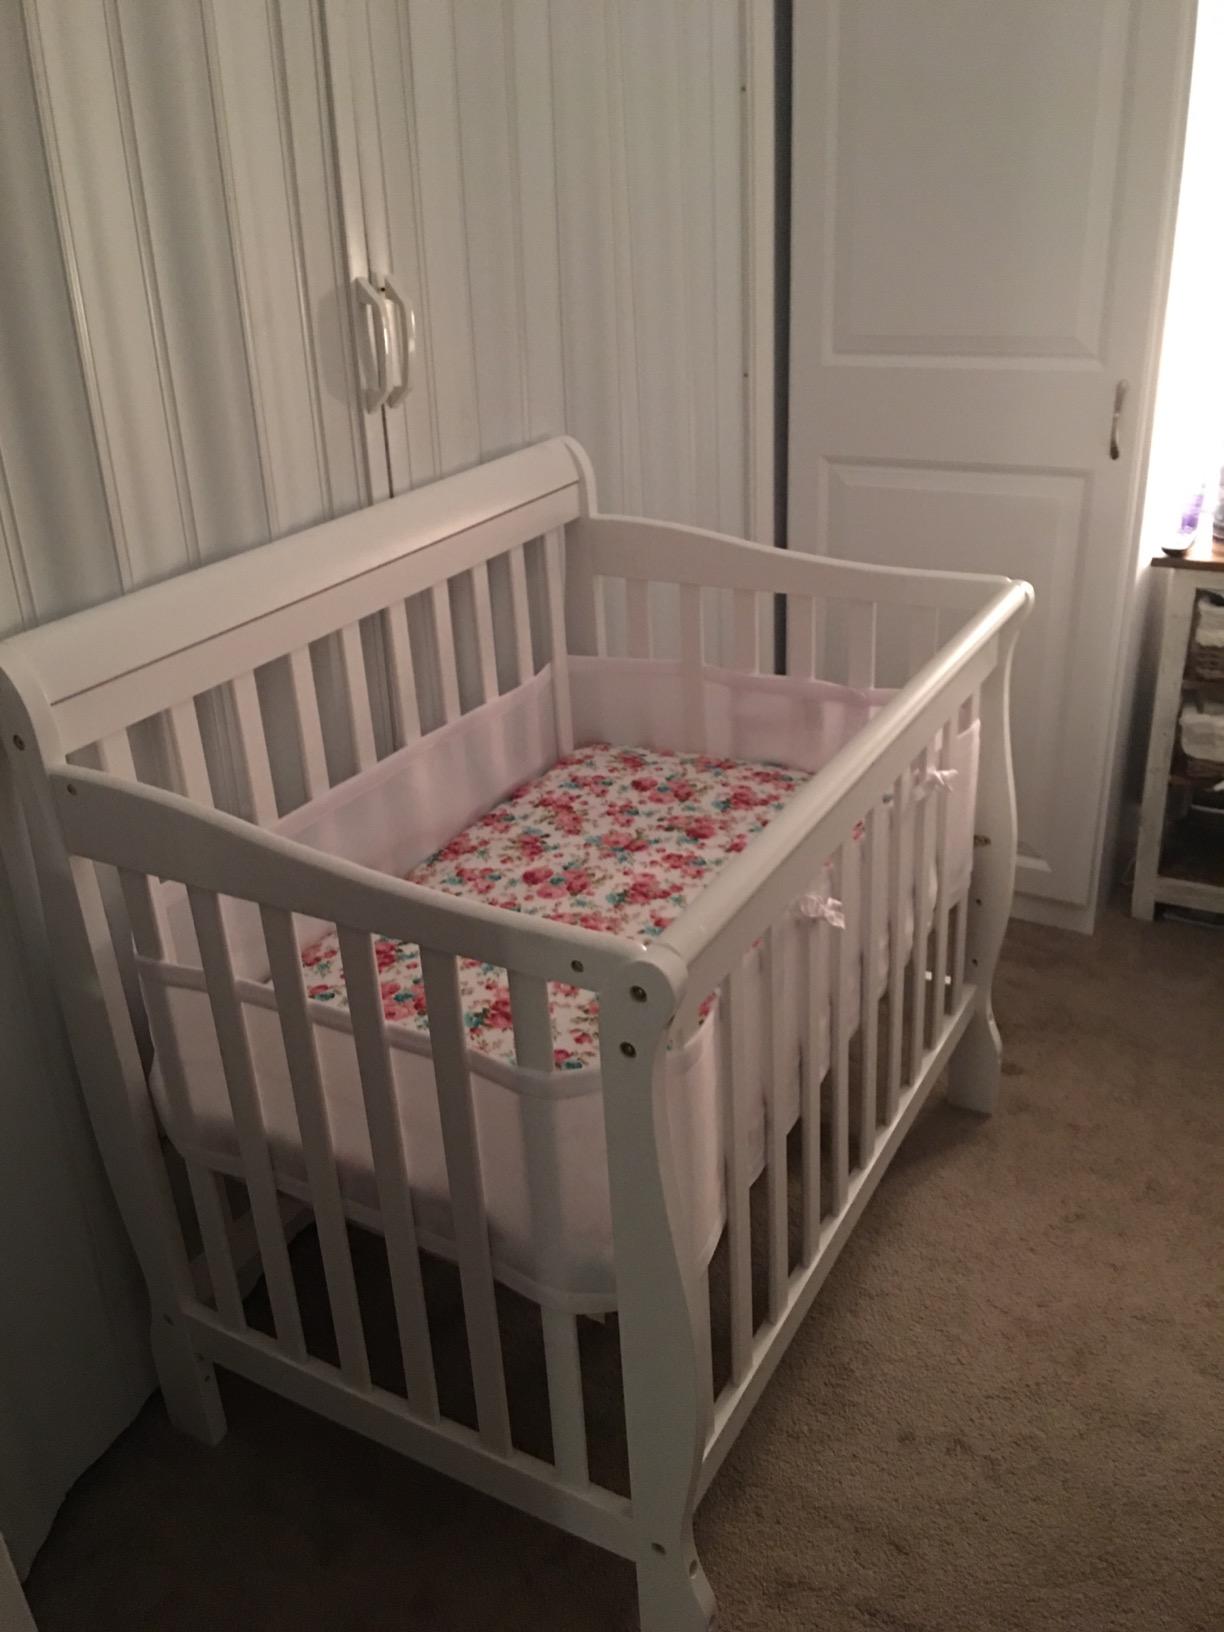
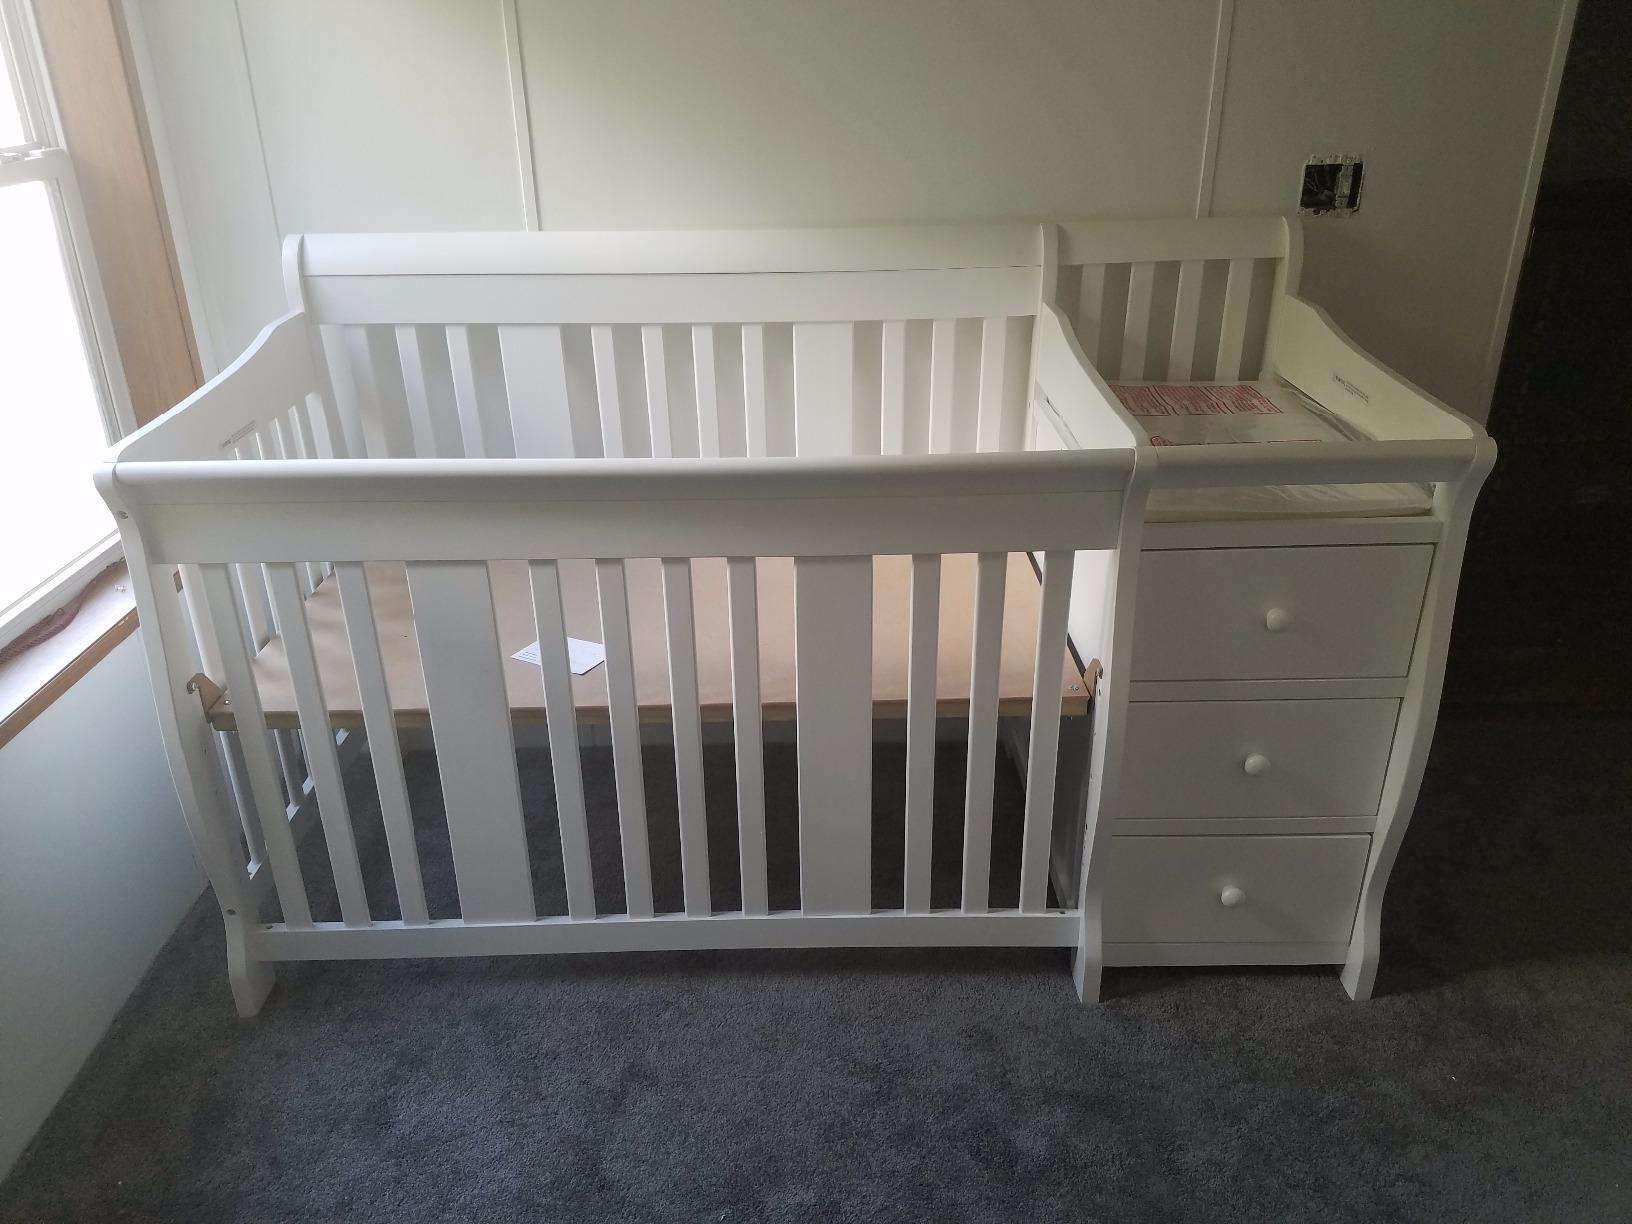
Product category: products_crib
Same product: no